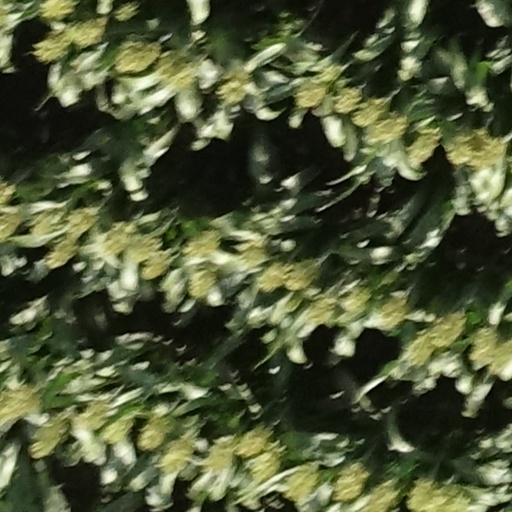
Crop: sorghum